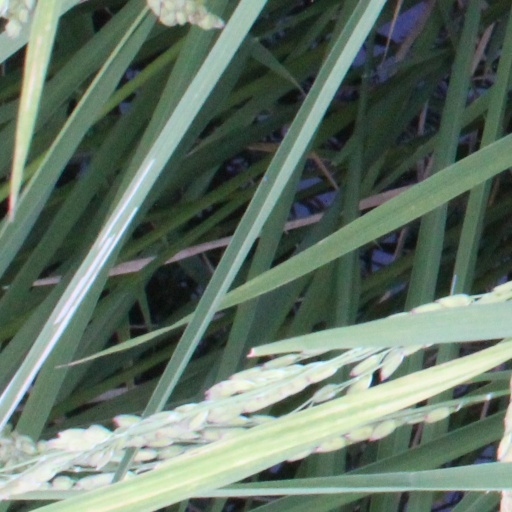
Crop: rice